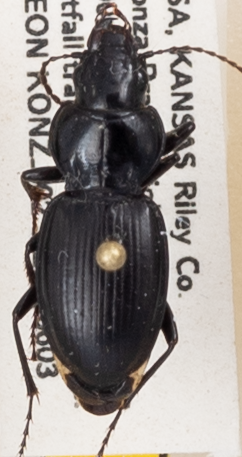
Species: Cyclotrachelus substriatus
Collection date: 2019-06-03
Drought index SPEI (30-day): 1.77
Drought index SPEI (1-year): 1.45
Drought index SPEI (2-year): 0.03